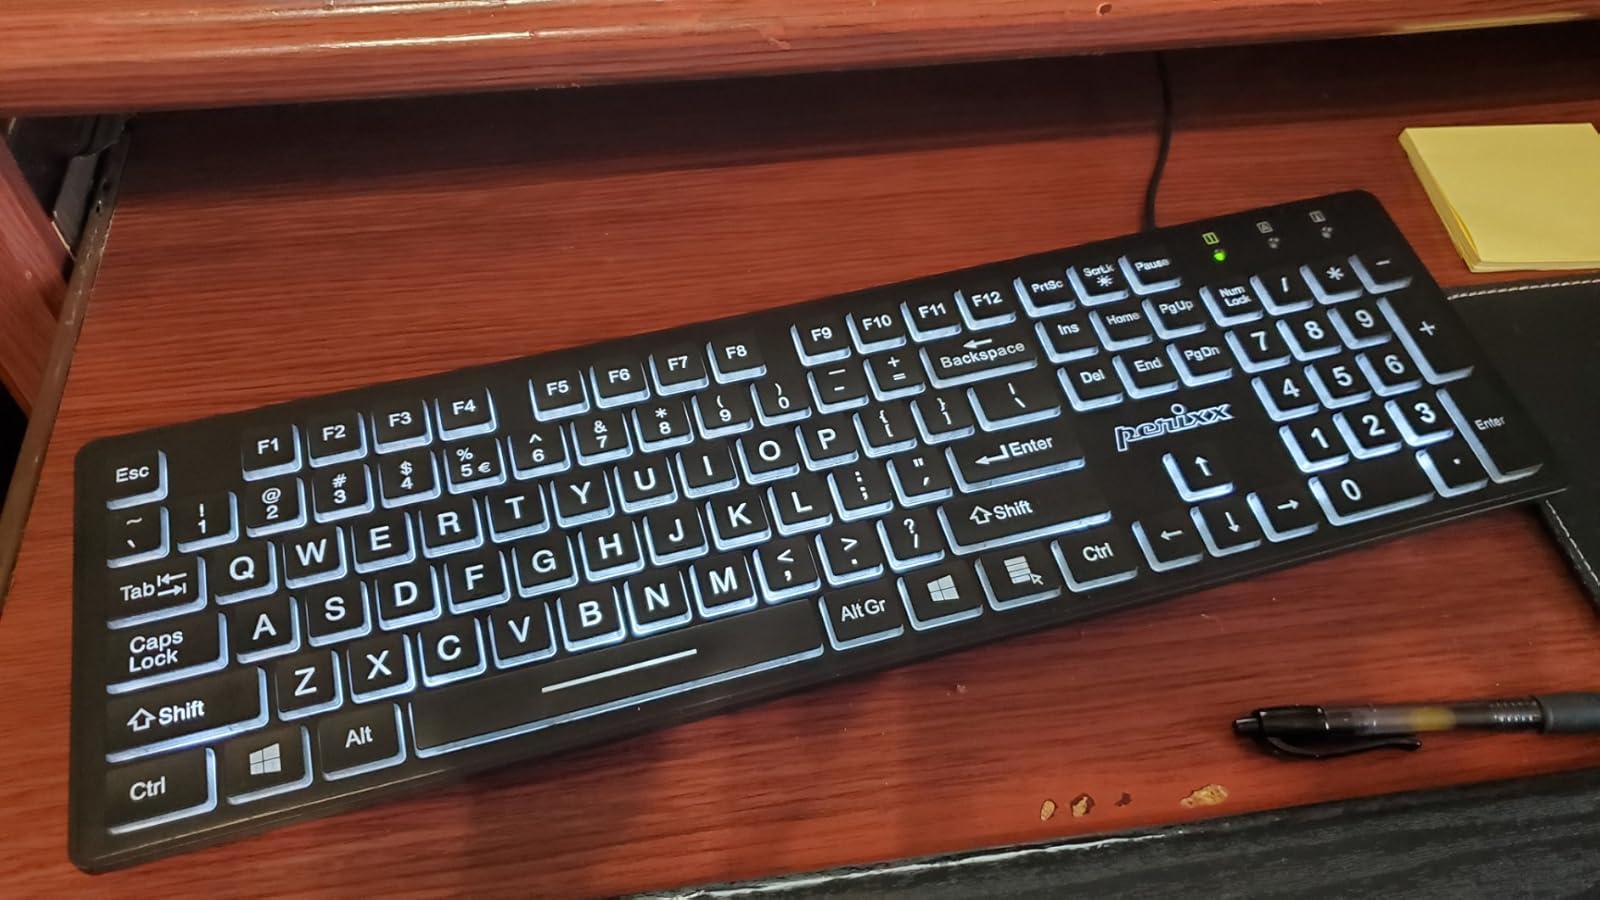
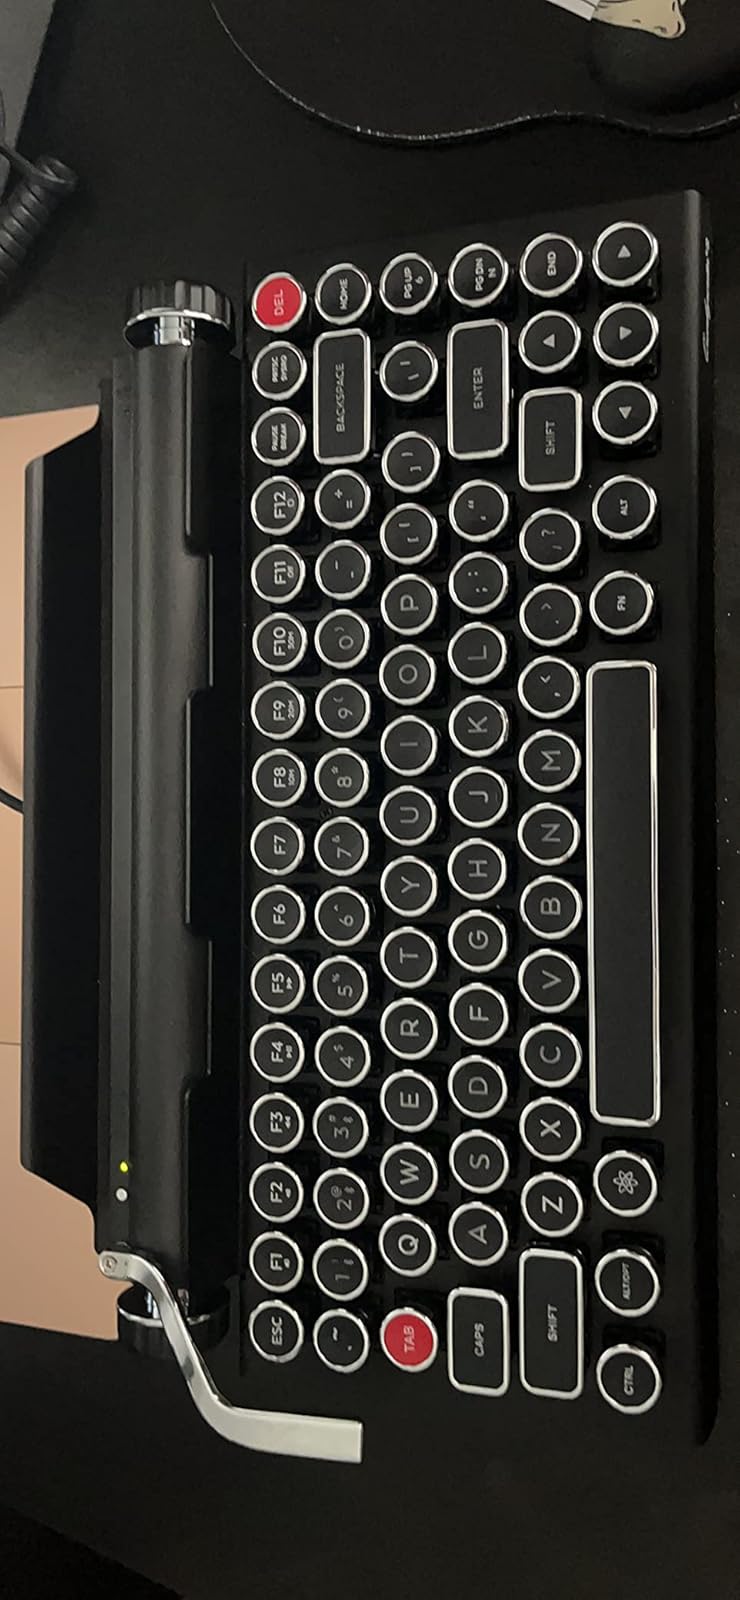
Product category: keyboard
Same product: no